Too Far

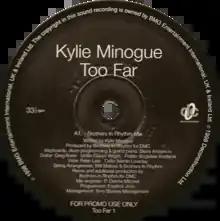
Side A of UK promo release

"Too Far" is a song by Australian recording artist Kylie Minogue, taken from her sixth studio album "Impossible Princess" (1997). It was written and produced by Minogue, with additional production credits to Brothers in Rhythm. The song is a drum and bass song where Minogue describes her anger and frustration through its lyrics. It contains elements of club music and breakbeat music, and employs spoken word techniques.